Indigenous peoples

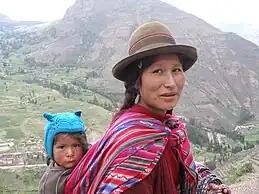
Quechua woman and child in the Sacred Valley, Andes, Peru

In some countries (particularly in Latin America), Indigenous peoples form a sizable component of the overall national populationin Bolivia, they account for an estimated 56–70% of the total nation, and at least half of the population in Guatemala and the Andean and Amazonian nations of Peru. In English, Indigenous peoples are collectively referred to by different names that vary by region, age and ethnicity of speakers, with no one term being universally accepted. While still in use in-group, and in many names of organizations, "Indian" is less popular among younger people, who tend to prefer "Indigenous" or simply "Native, with most preferring to use the specific name of their tribe or Nation instead of generalities. In Spanish or Portuguese speaking countries, one finds the use of terms such as índios, "pueblos indígenas", "amerindios", "povos nativos", "povos indígenas", and, in Peru, "Comunidades Nativas" (Native Communities), particularly among Amazonian societies like the Urarina and Matsés. In Chile, there the most populous indigenous peoples are the Mapuche in the Center-South and the Aymaras in the North. Rapa Nui of Easter Island, who are a Polynesian people, are the only non-Amerindian indigenous people in Chile.